Wicklow Militia

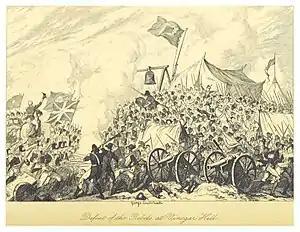
Lake's troops storm the rebel camp at Vinegar Hill (later illustration by George Cruikshank).

The expected Irish Rebellion broke out in 1798. At the time the Light Company of the Wicklow Militia, commanded by Captain William Richardson, was stationed at Dunlavin, and took part in the defence of the town on 24 and 25 May. As the rebellion developed, the Wicklow Company with the 1st Light Battalion was heavily engaged in the operations against the rebels in County Kildare and then moved into County Wicklow. It was part of the force assembled by Lt-Gen Gerard Lake to take the main rebel camp at Vinegar Hill, forming part of David Dundas's column. The battalion was in contact with the rebels at Kilcavan Hill on 18 June, and then formed the advanced guard at the decisive Battle of Vinegar Hill on 21 June, storming the rebel position on the heights.